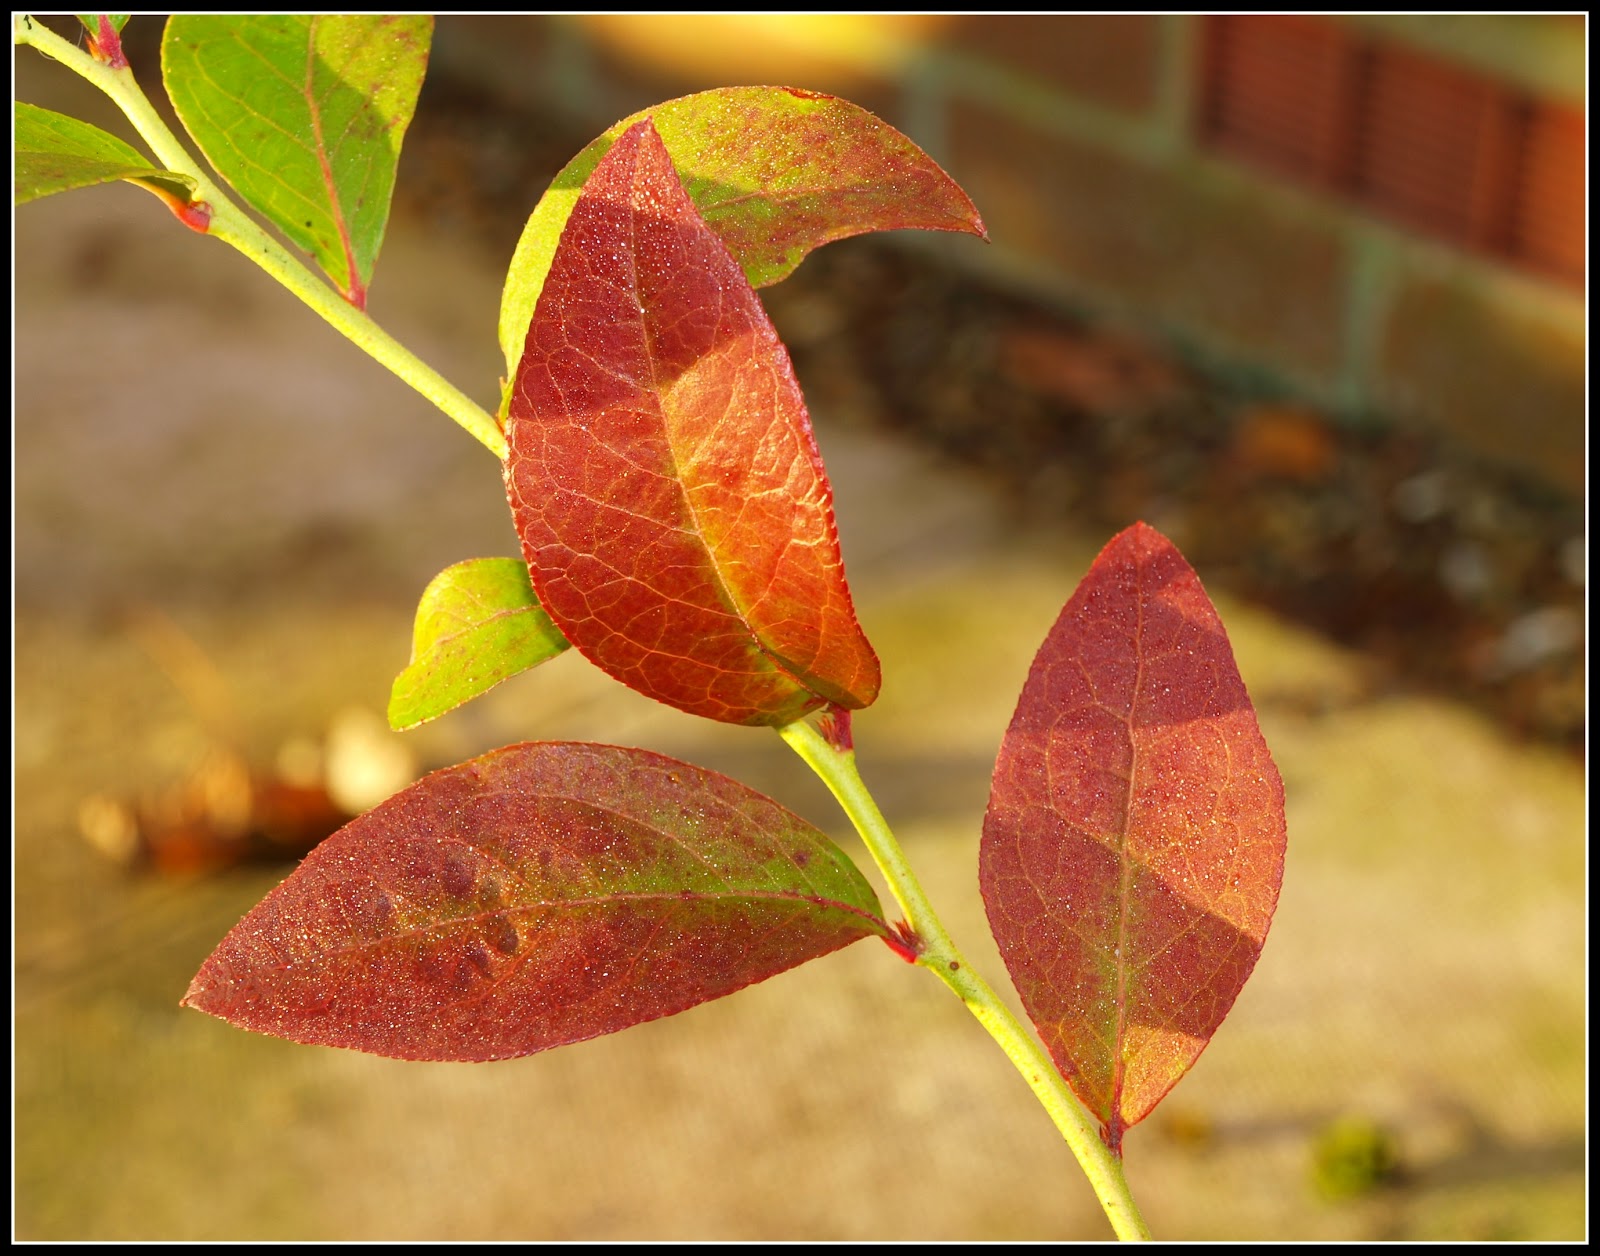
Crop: blueberry
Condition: healthy